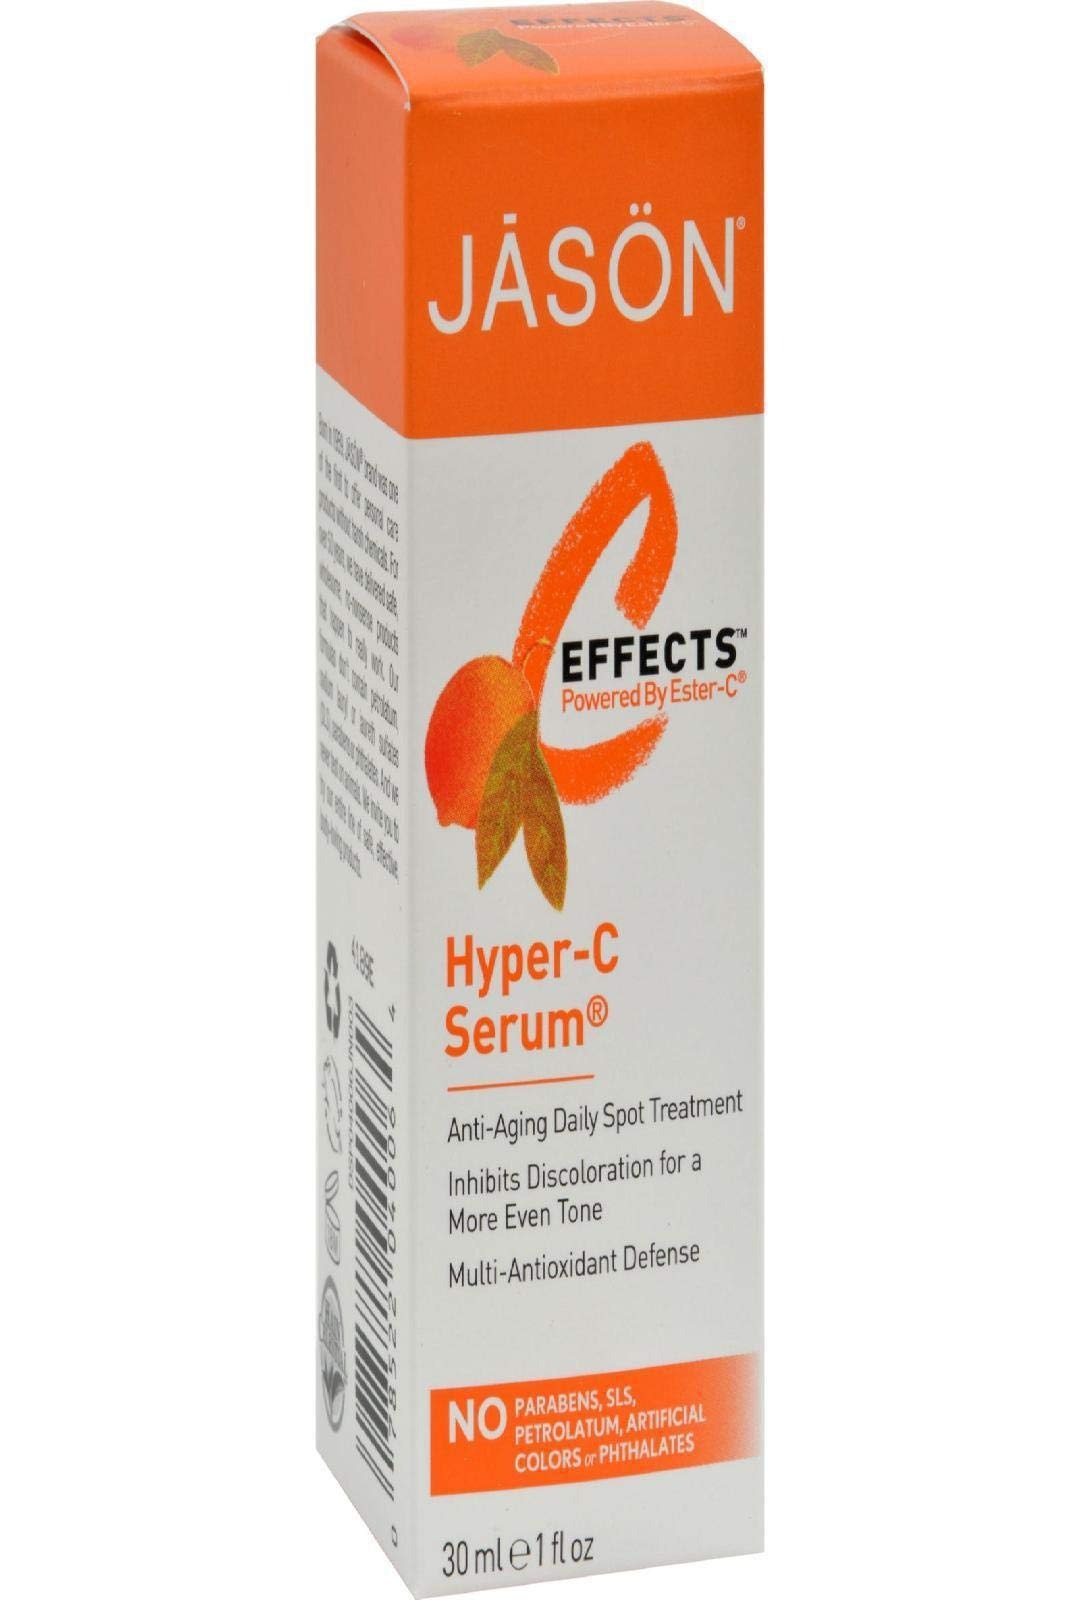
Item Name: Jason C Hyper-C Serum, 1 oz
Bullet Point 1: Combats environmental damage
Bullet Point 2: Antioxidant rich formula
Bullet Point 3: Contains natural and/or organic ingredients
Value: 1.0
Unit: Ounce

Price: 16.99